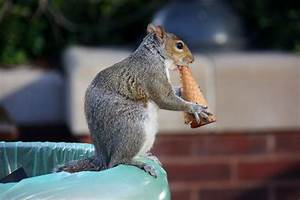
Label: scoiattolo